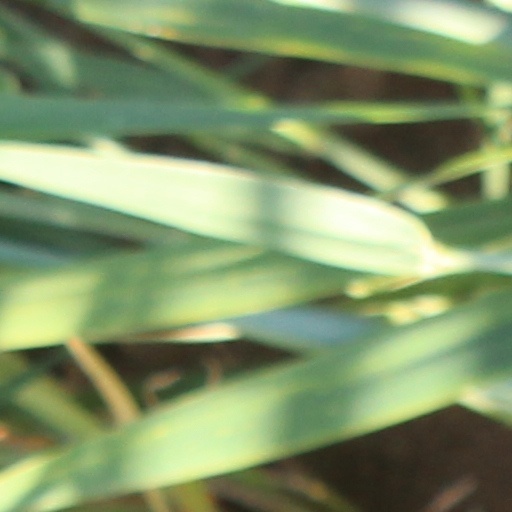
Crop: wheat